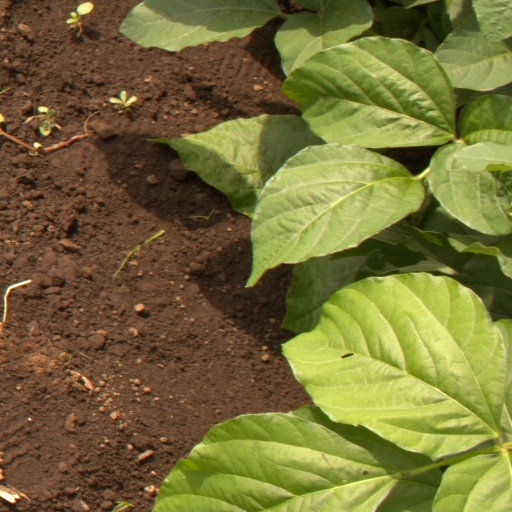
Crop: soybean